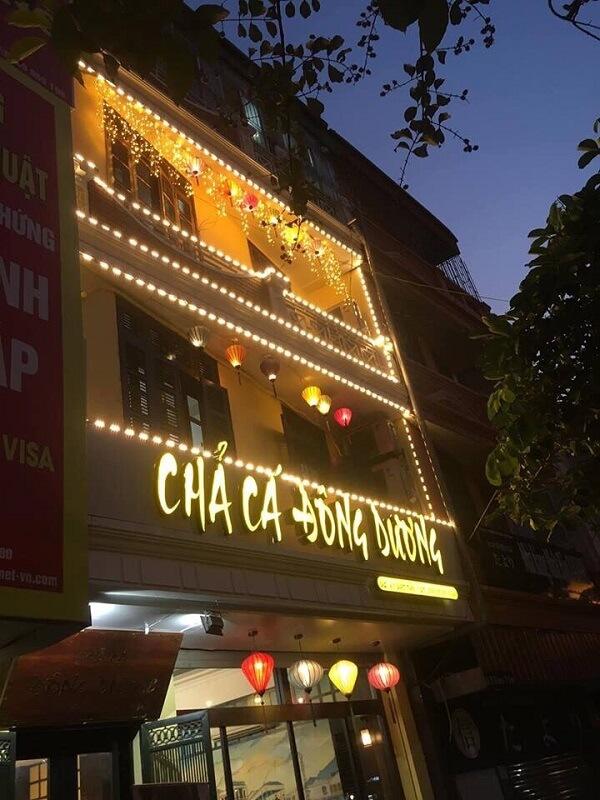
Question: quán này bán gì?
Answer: quán bán chả cá